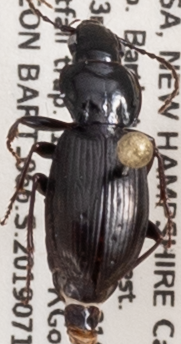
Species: Pterostichus pensylvanicus
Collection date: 2019-07-10
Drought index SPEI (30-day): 0.334
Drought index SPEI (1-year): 1.28
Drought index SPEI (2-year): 0.664